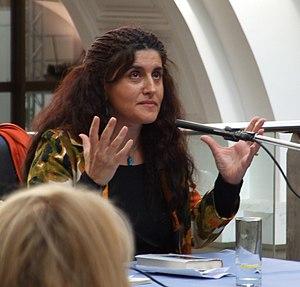
Yadé Kara est une romancière et journaliste turco-allemande.